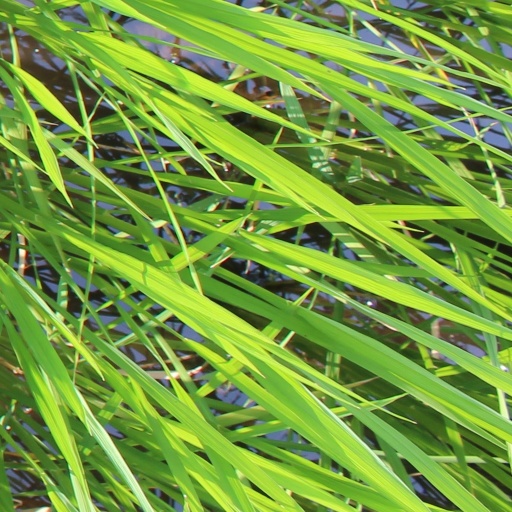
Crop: rice